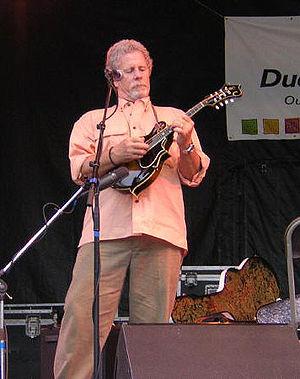
Chris Hillman, né le 4 décembre 1944 à Los Angeles, est un chanteur, guitariste et compositeur américain. Pionnier du bluegrass, du folk rock, il est considéré comme l'un des créateurs du country rock.